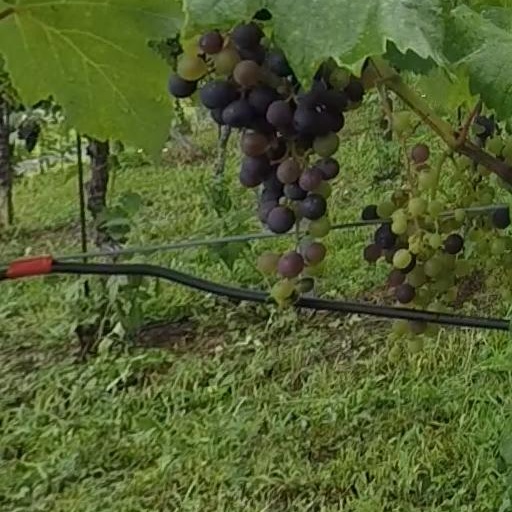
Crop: grape